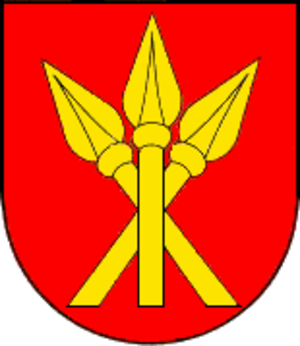
Vráble est une ville de la région de Nitra, à l'Ouest de la Slovaquie, située à environ 19 km au sud-est de Nitra. Sa population est de 9 400 habitants.